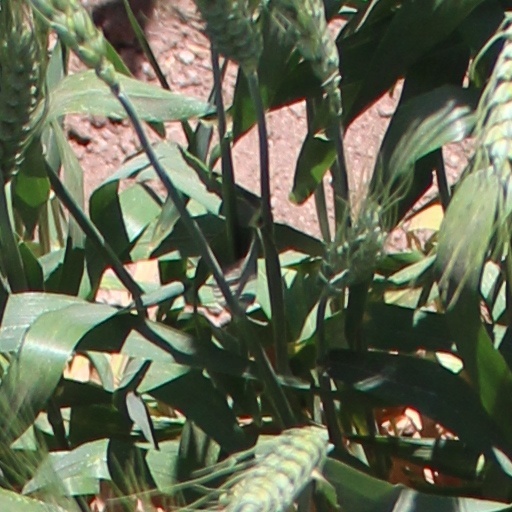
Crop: wheat